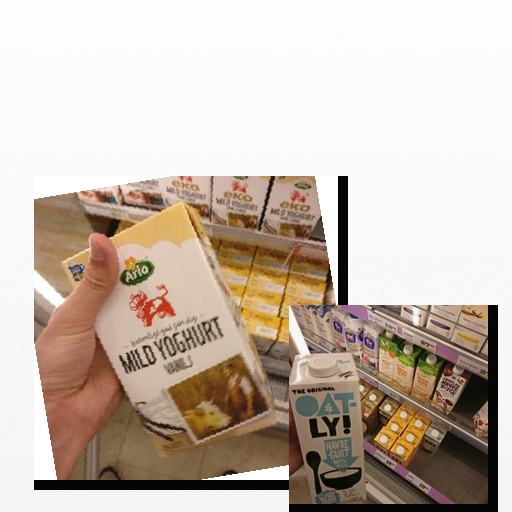
Food items: oat_yogurt, vanilla_yoghurt